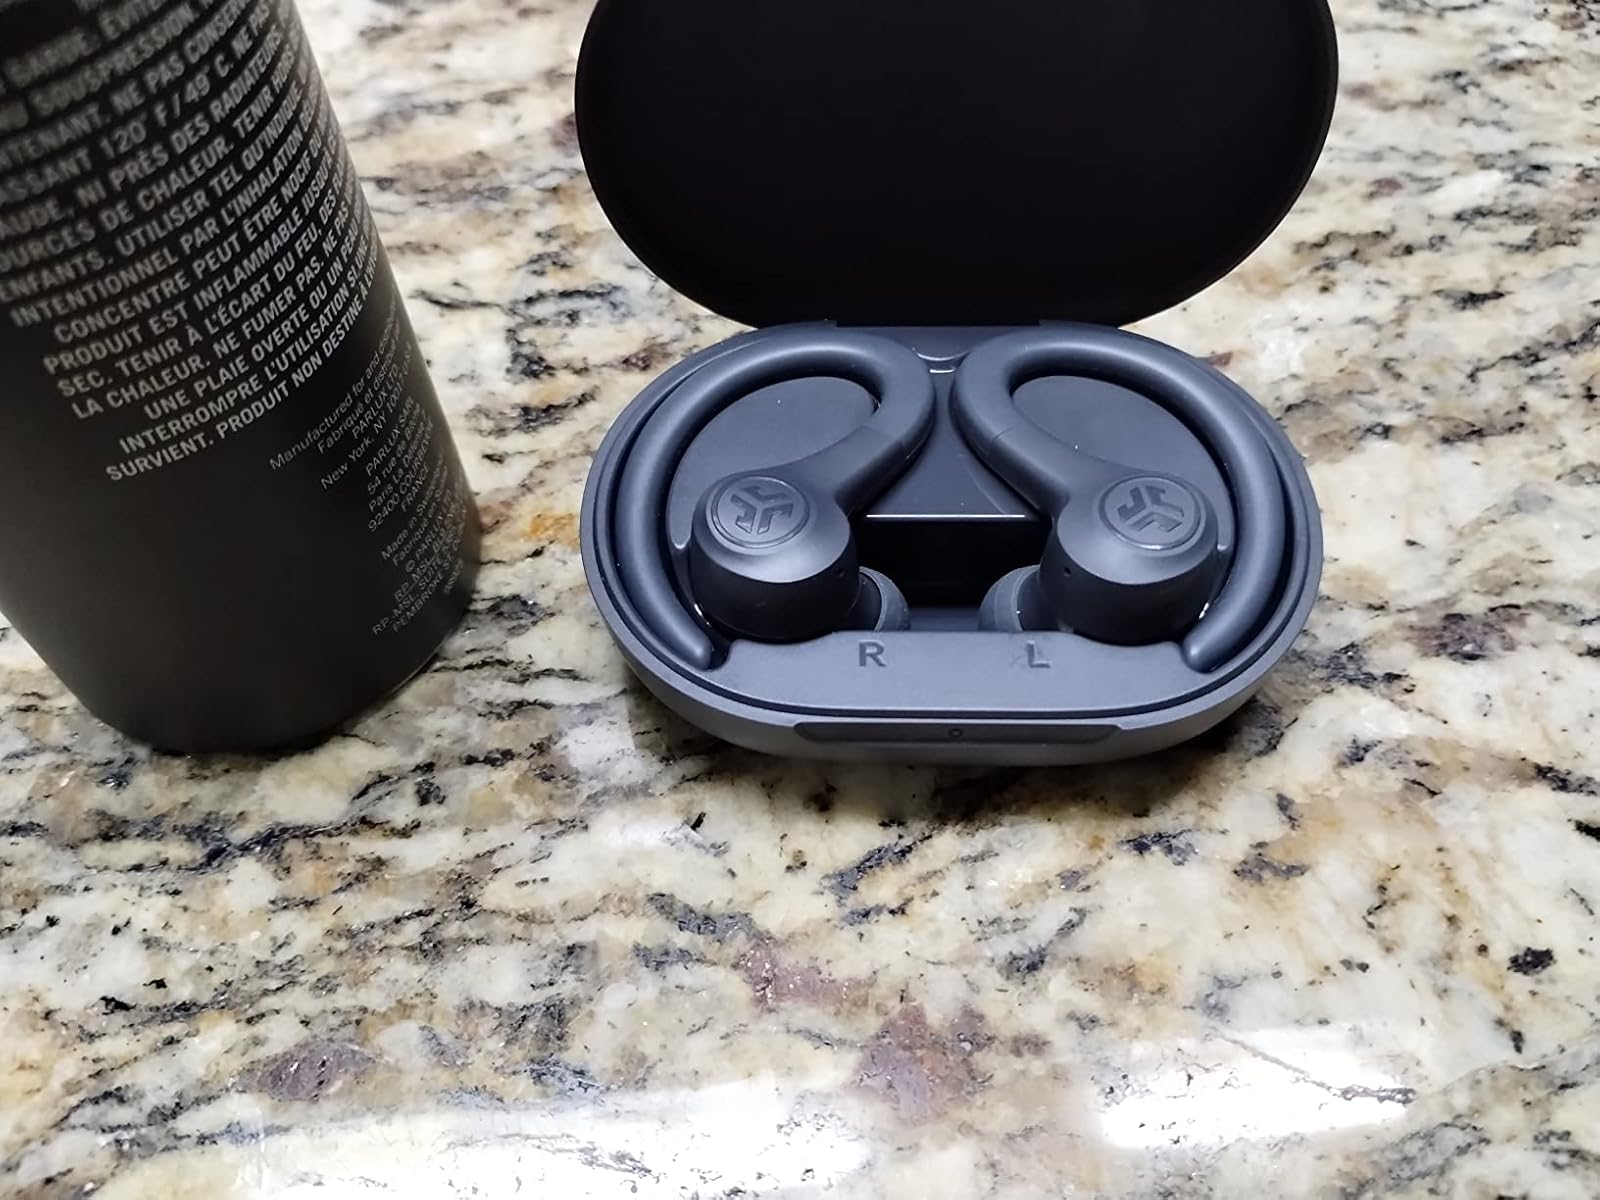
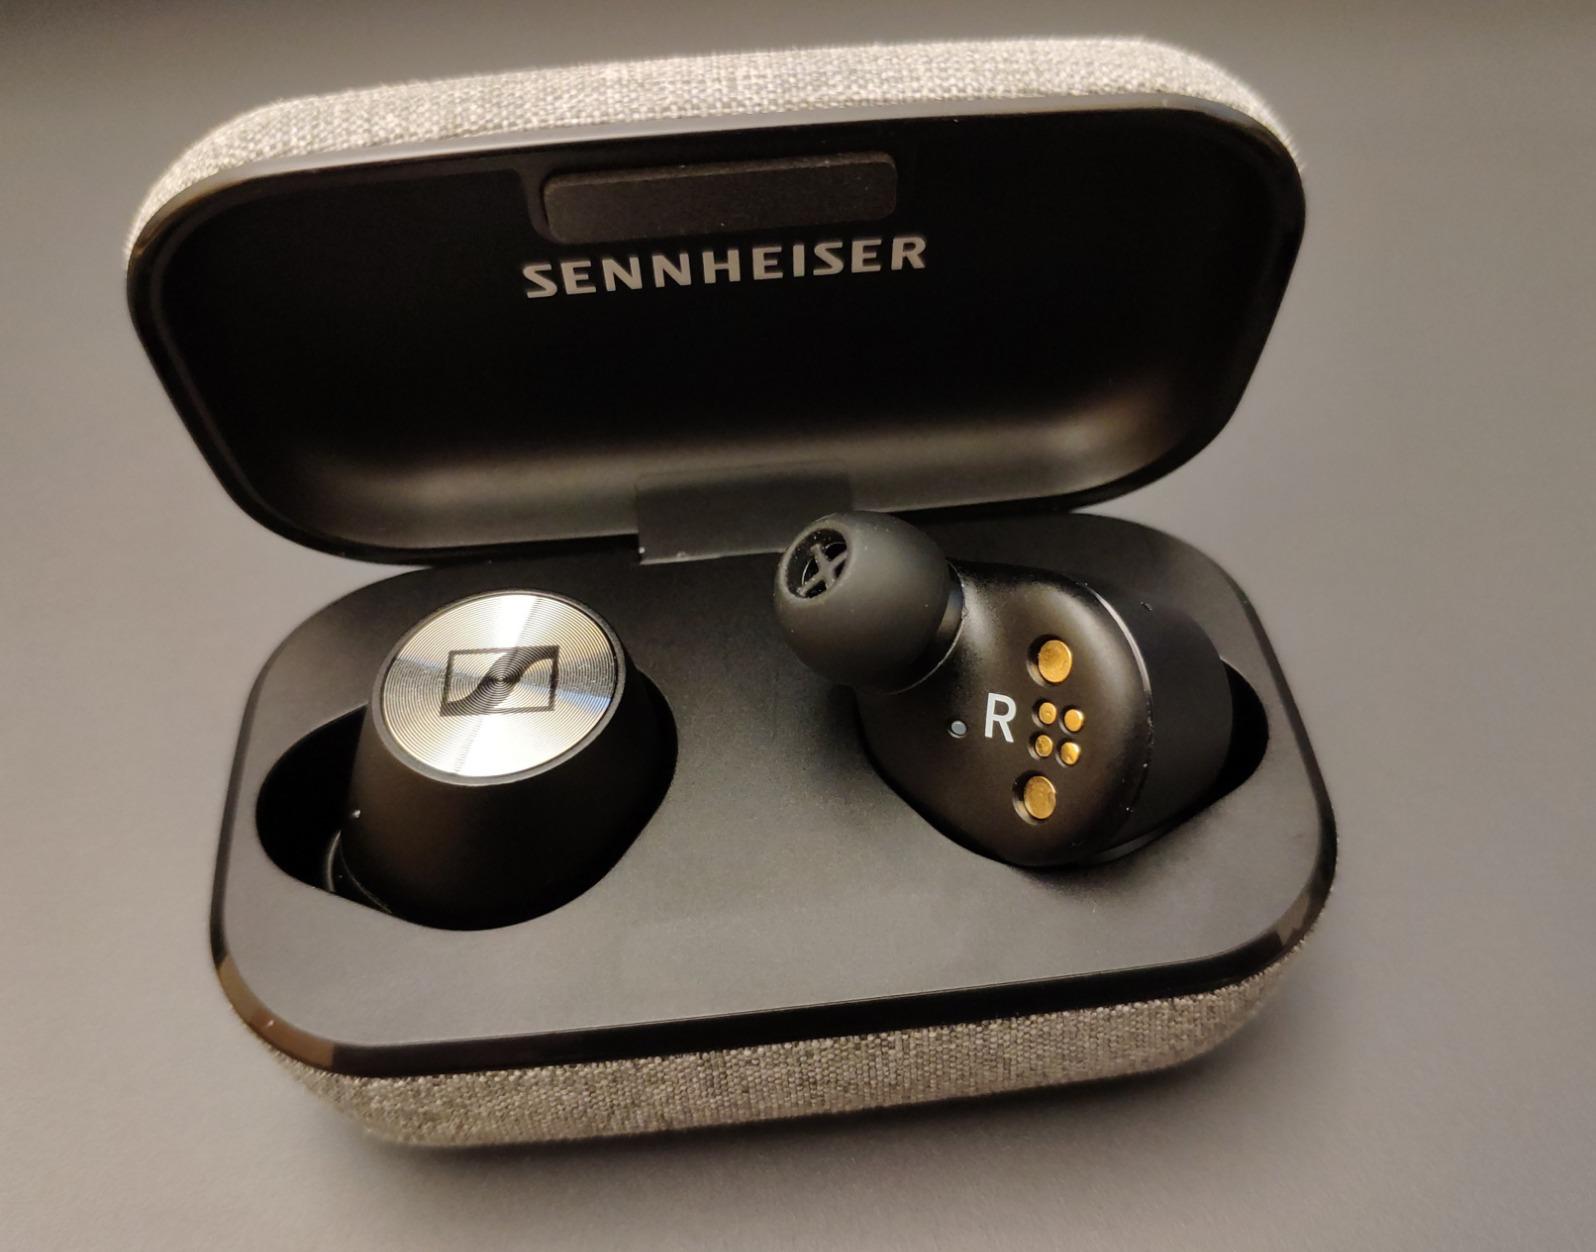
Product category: earbuds
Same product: no